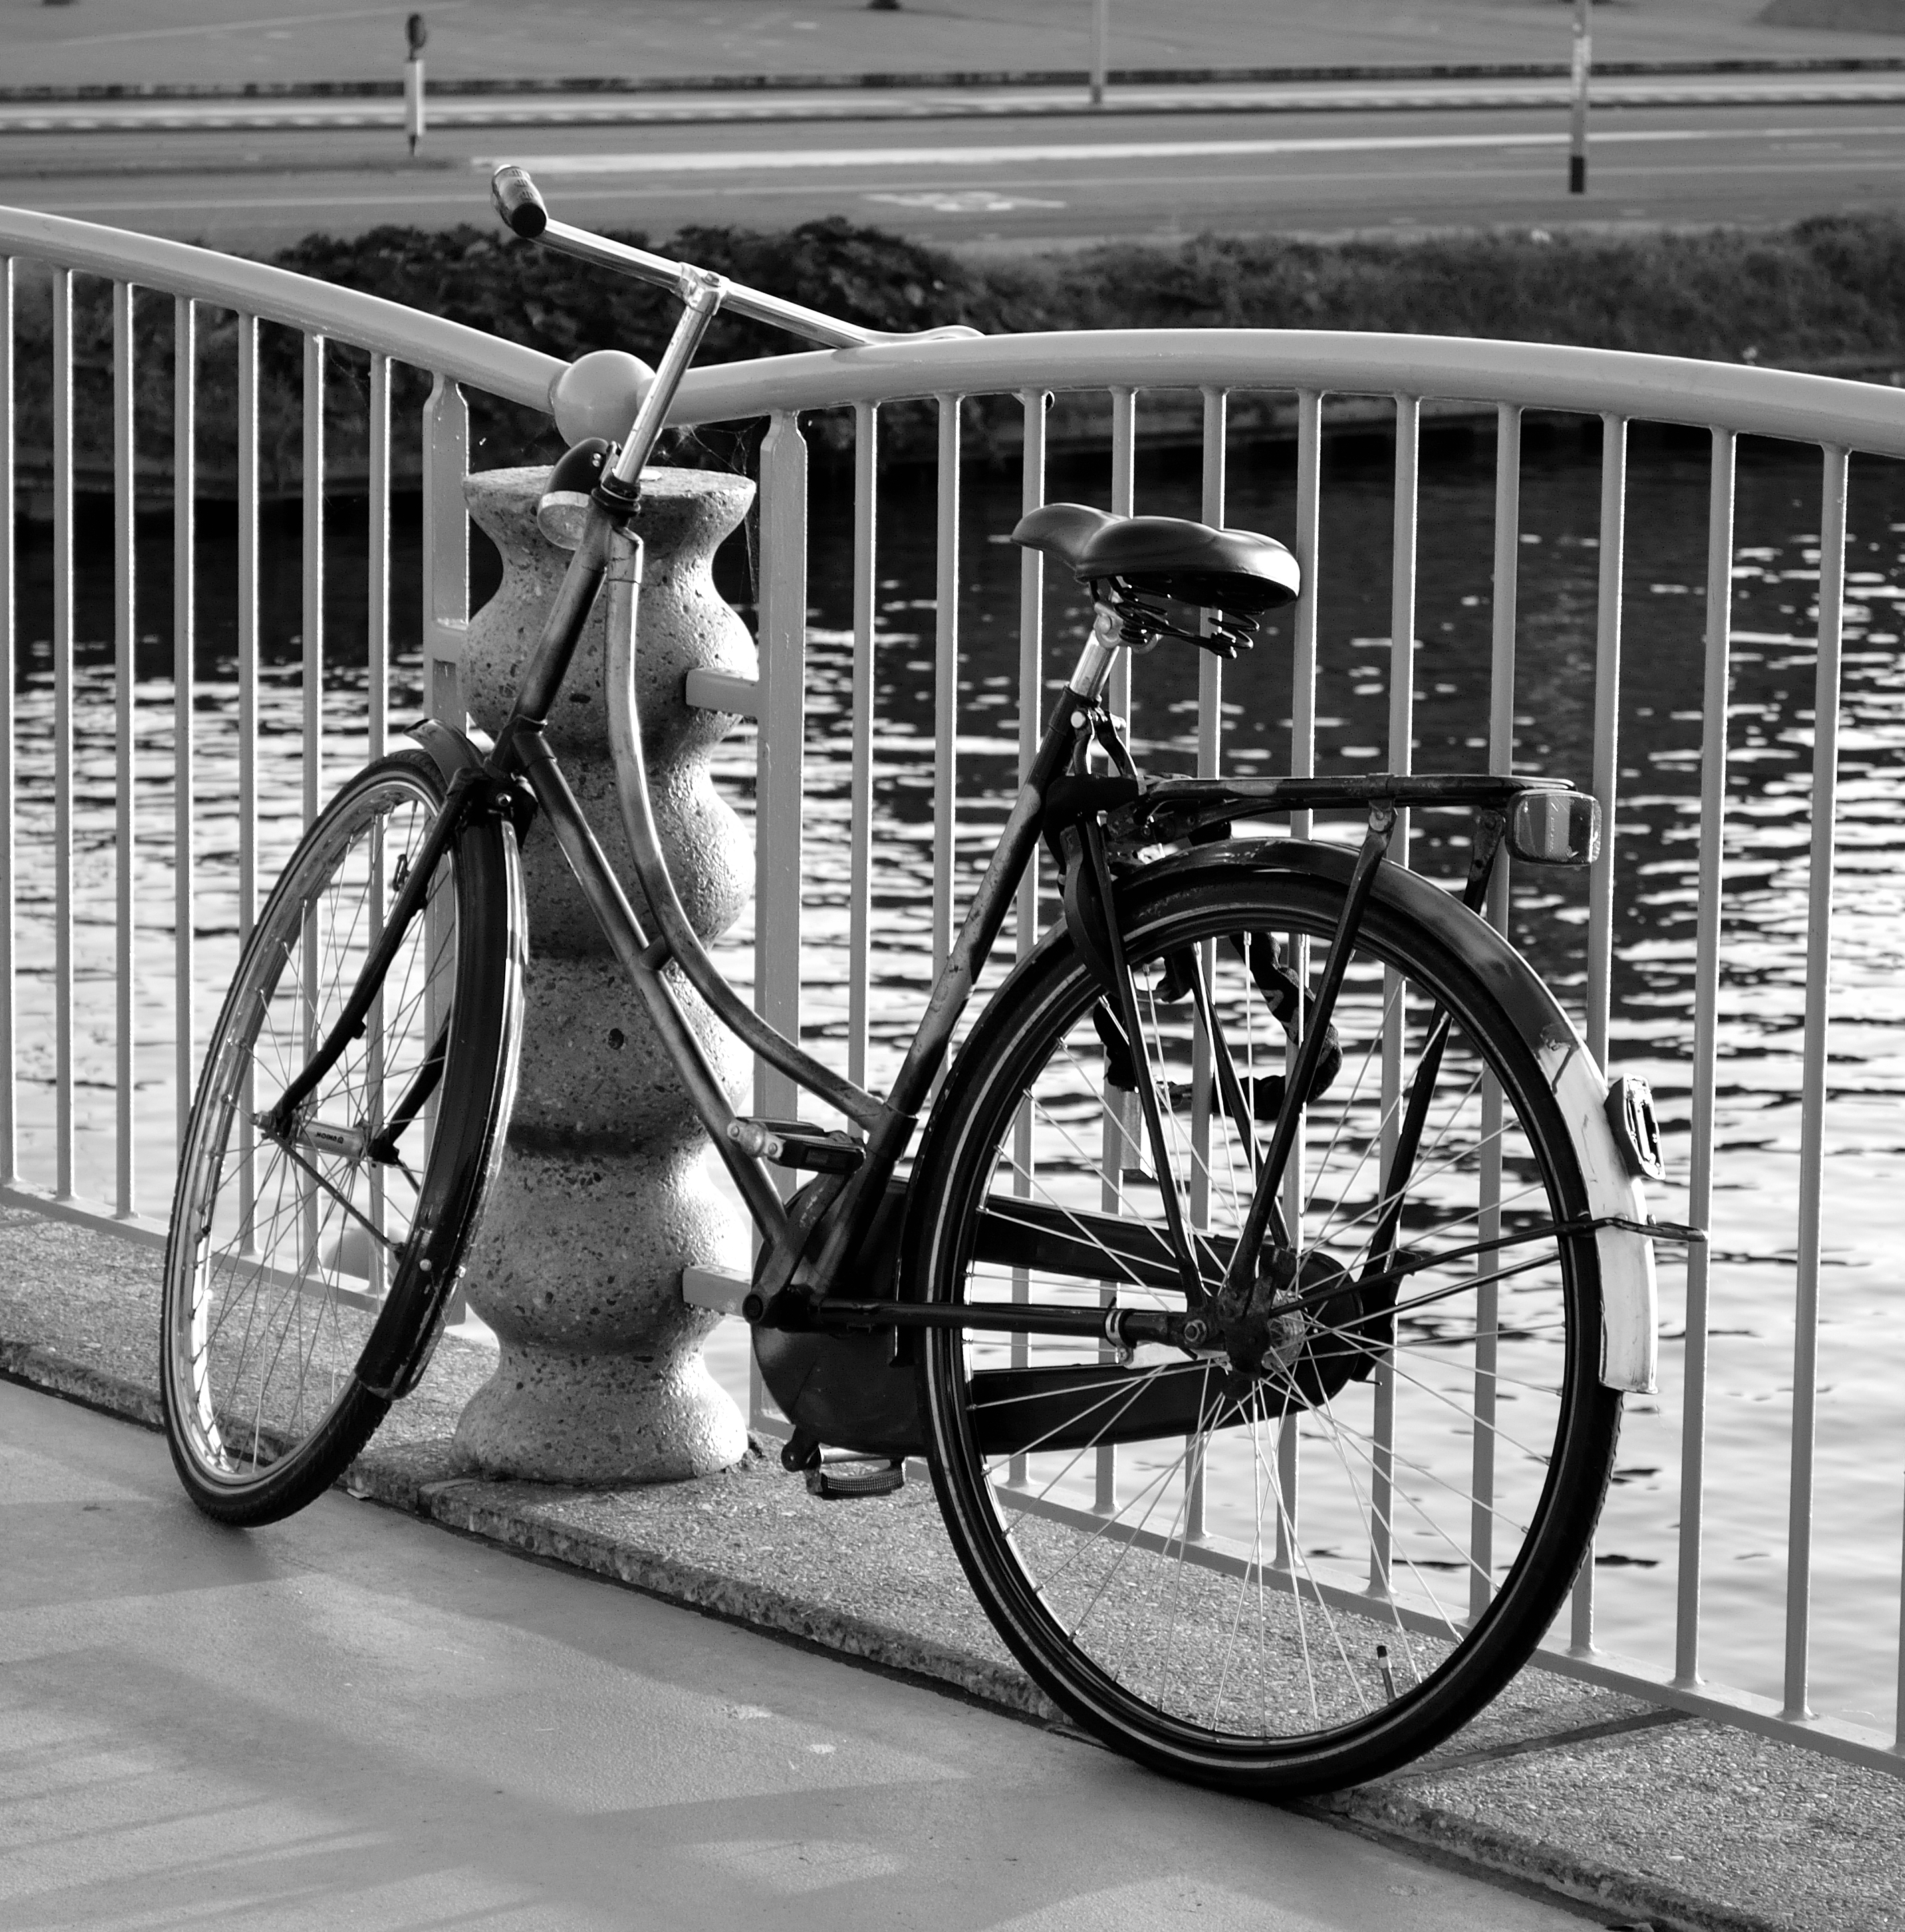
black and white, white, street, wheel, bicycle, bike, city, vehicle, black, monochrome, sports equipment, bw, cycling, holland, bicylce, land vehicle, monochrome photography, road bicycle, racing bicycle